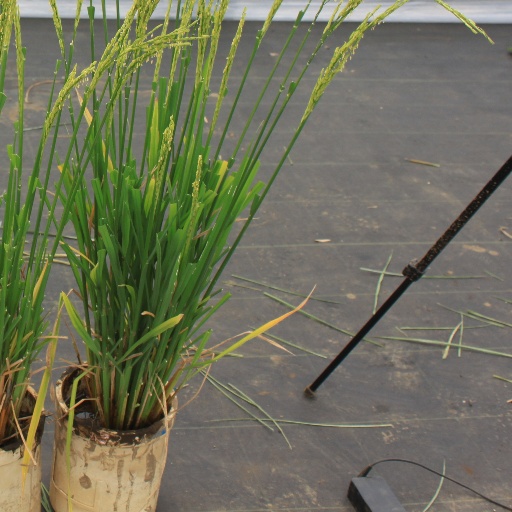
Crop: rice